Hyarotis adrastus

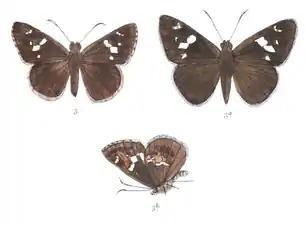

Bengal. (Moore in P. Z. S.) Recorded from Ceylon (Hutchison, Wade, Mackwood); Andamans, Cachar (Wood-Mason and de Nicéville); Sikkim (de Nicéville; Elwes); Calcutta (de Nicéville); Kumaon (Doherty); Kangra, N.-W. Himalayas (Moore) Orissa (Taylor); Nilgiris (Hampson).Burma, Andamans, Thailand, Laos, Vietnam, Hainan, Hong Kong, Malaysia, Tioman, Singapore, Borneo, Sumatra, Java, Palawan, Philippines.